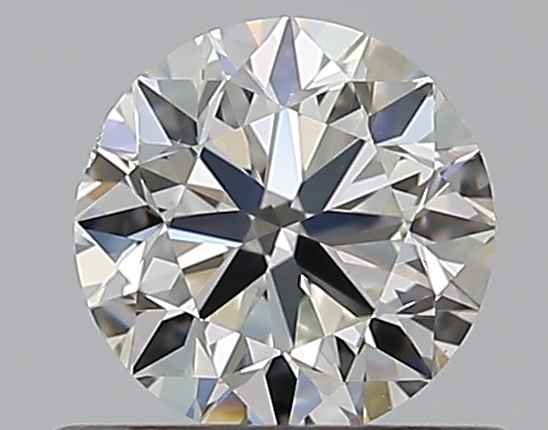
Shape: round
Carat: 0.5
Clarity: VS1
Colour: J
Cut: VG
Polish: EX
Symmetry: VG
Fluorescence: N
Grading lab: GIA
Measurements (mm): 4.95 x 5 x 3.15